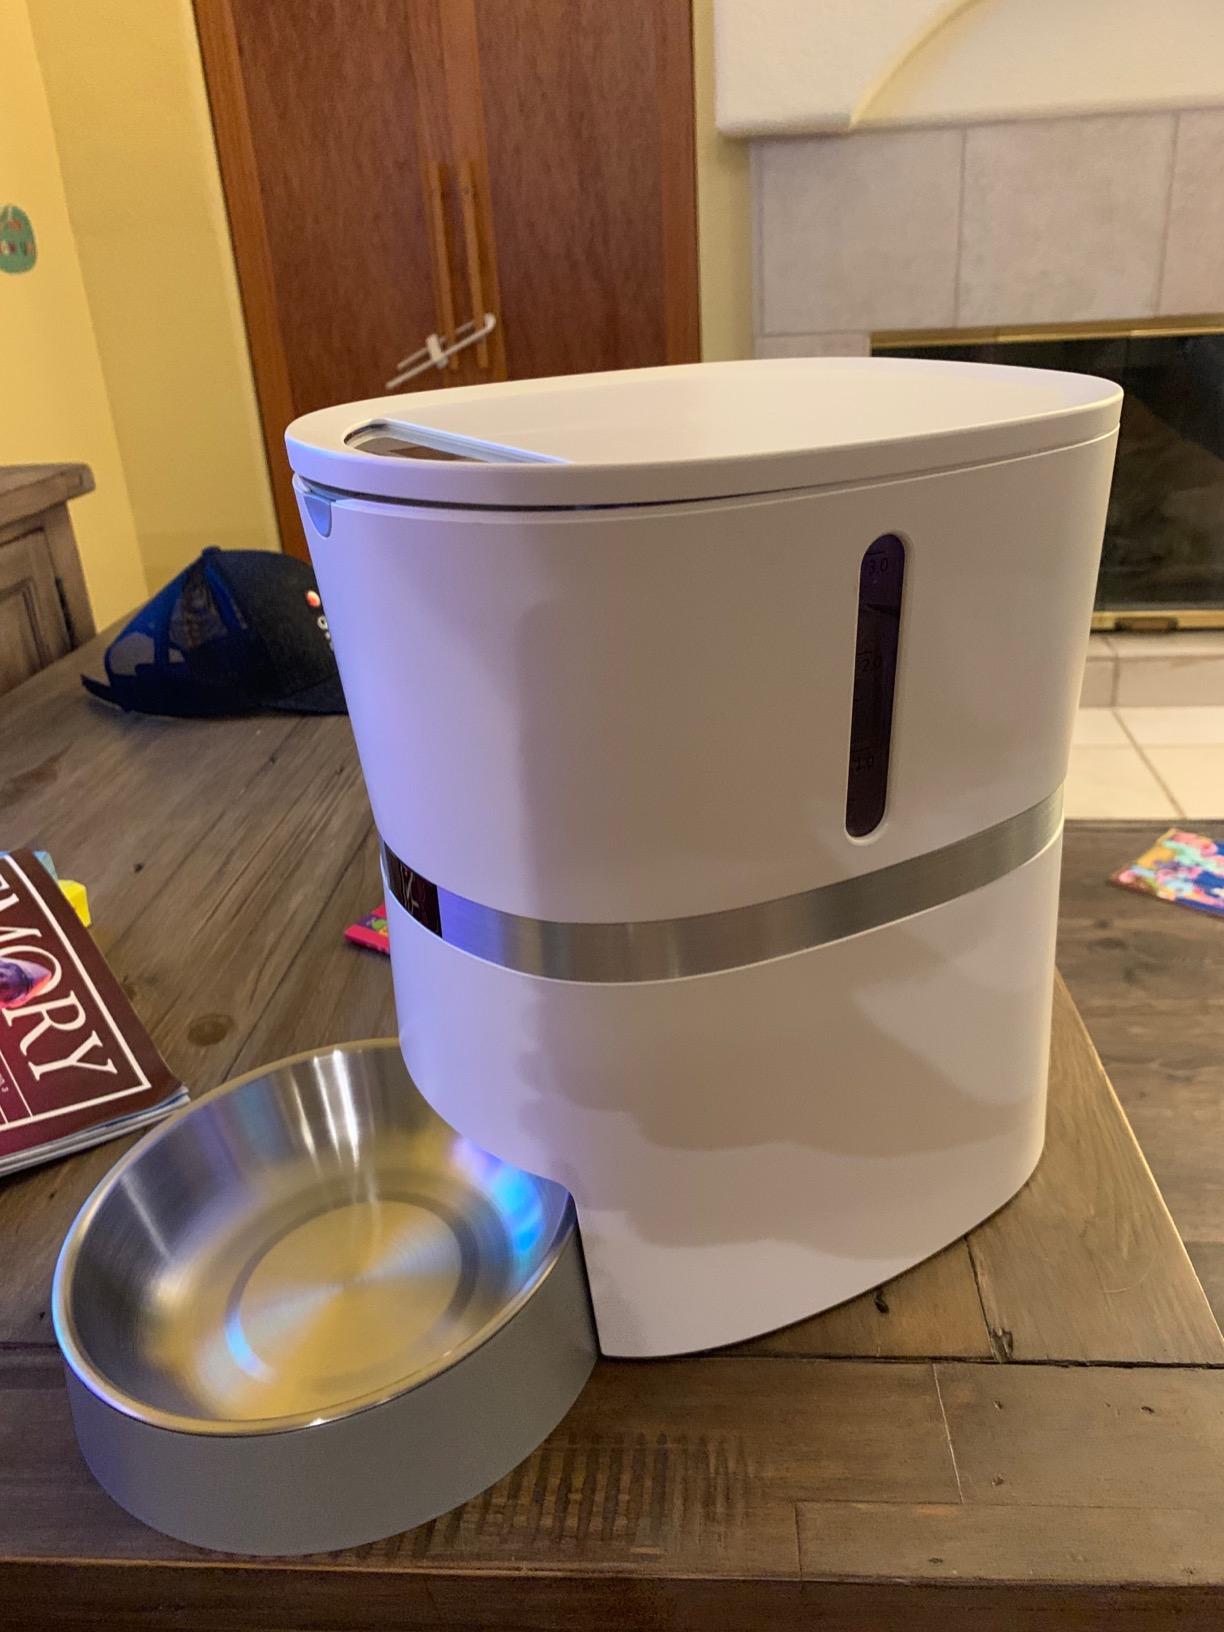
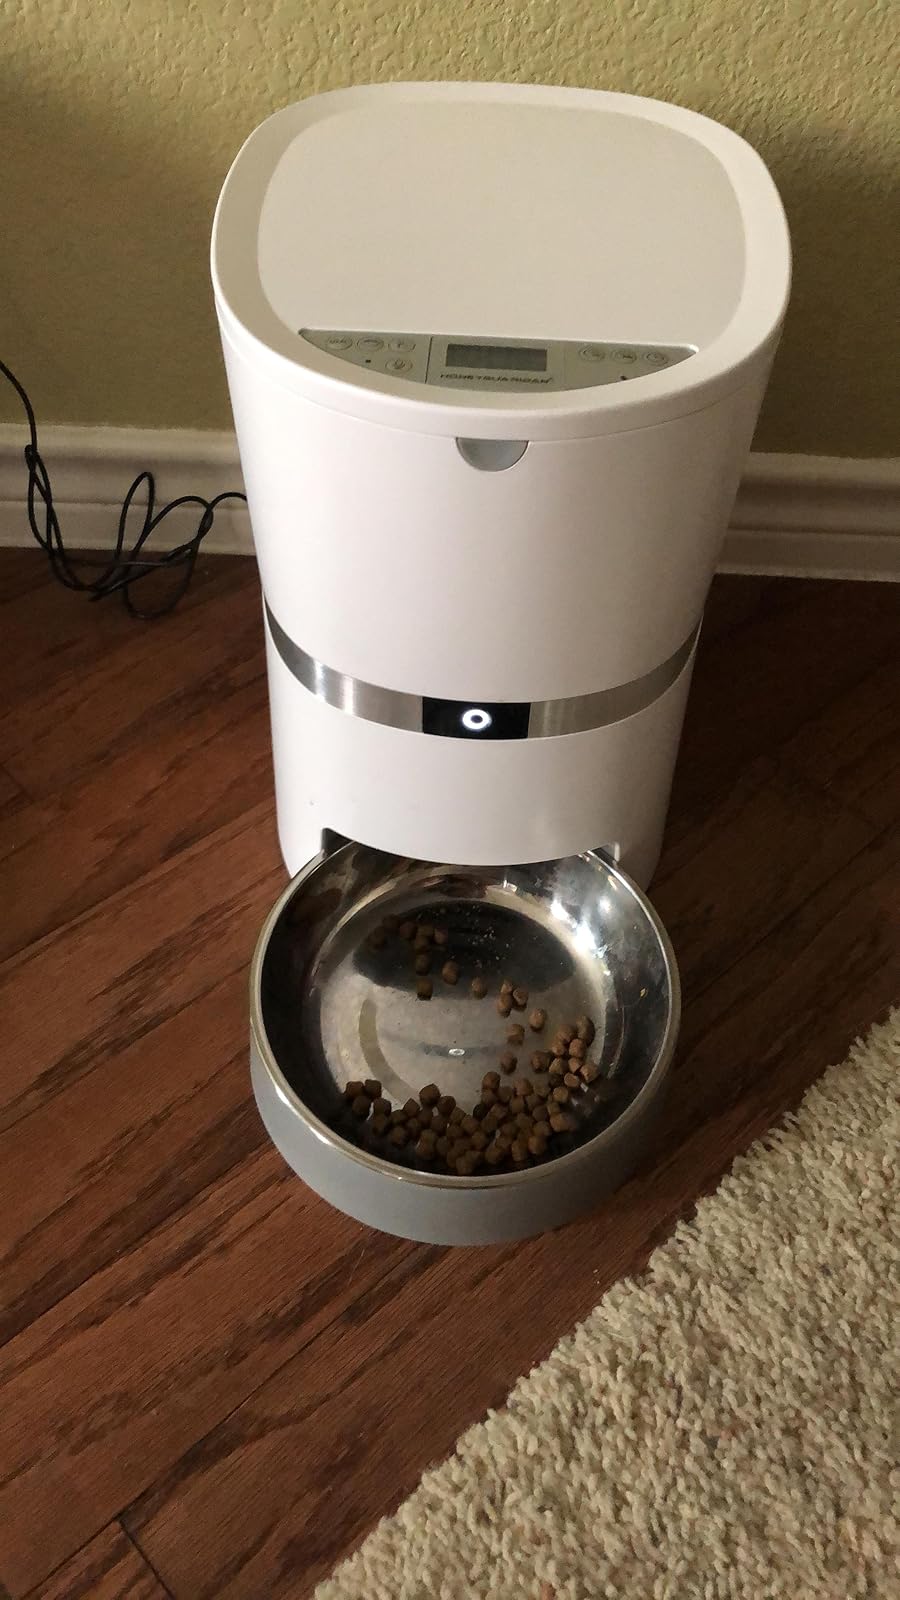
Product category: items_feeder
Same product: yes